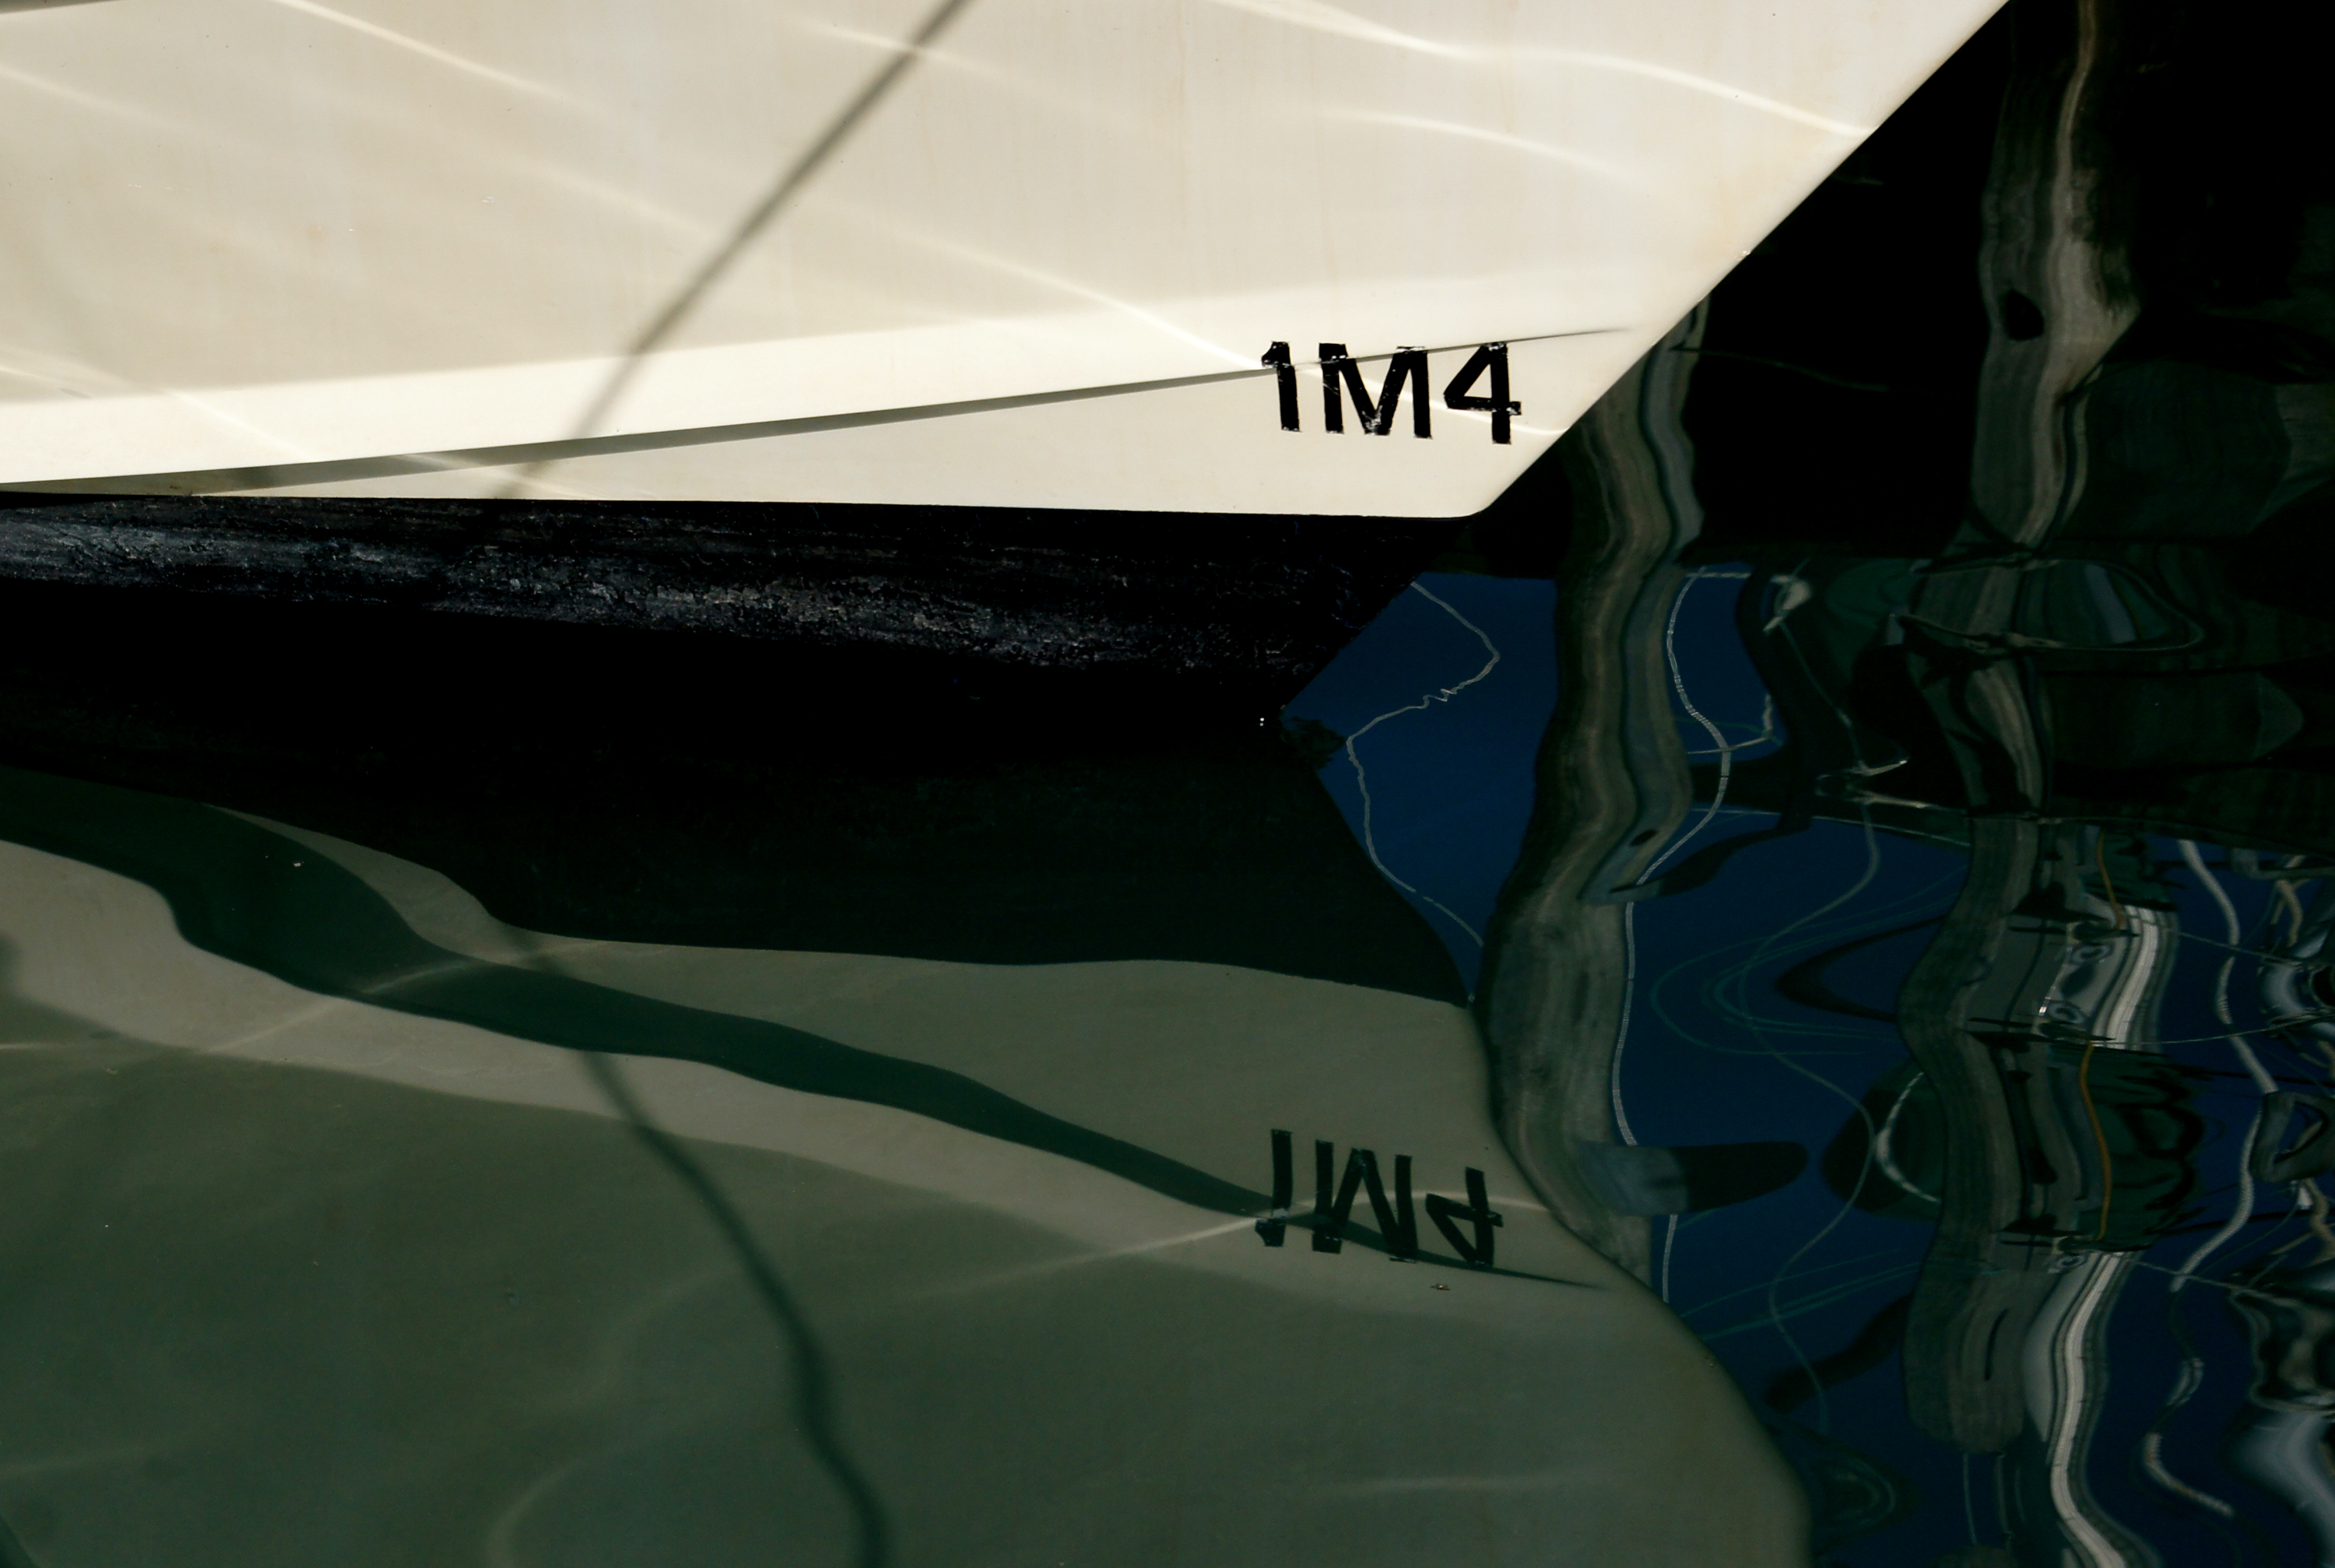
water, wing, light, white, window, glass, green, vehicle, windshield, blue, marina, black, boats, ships, glasses, fishingboats, boathull, bows, frontend, smallboats, prows, refelection, boatnumbers, screenshot, automotive exterior, surfing equipment and supplies